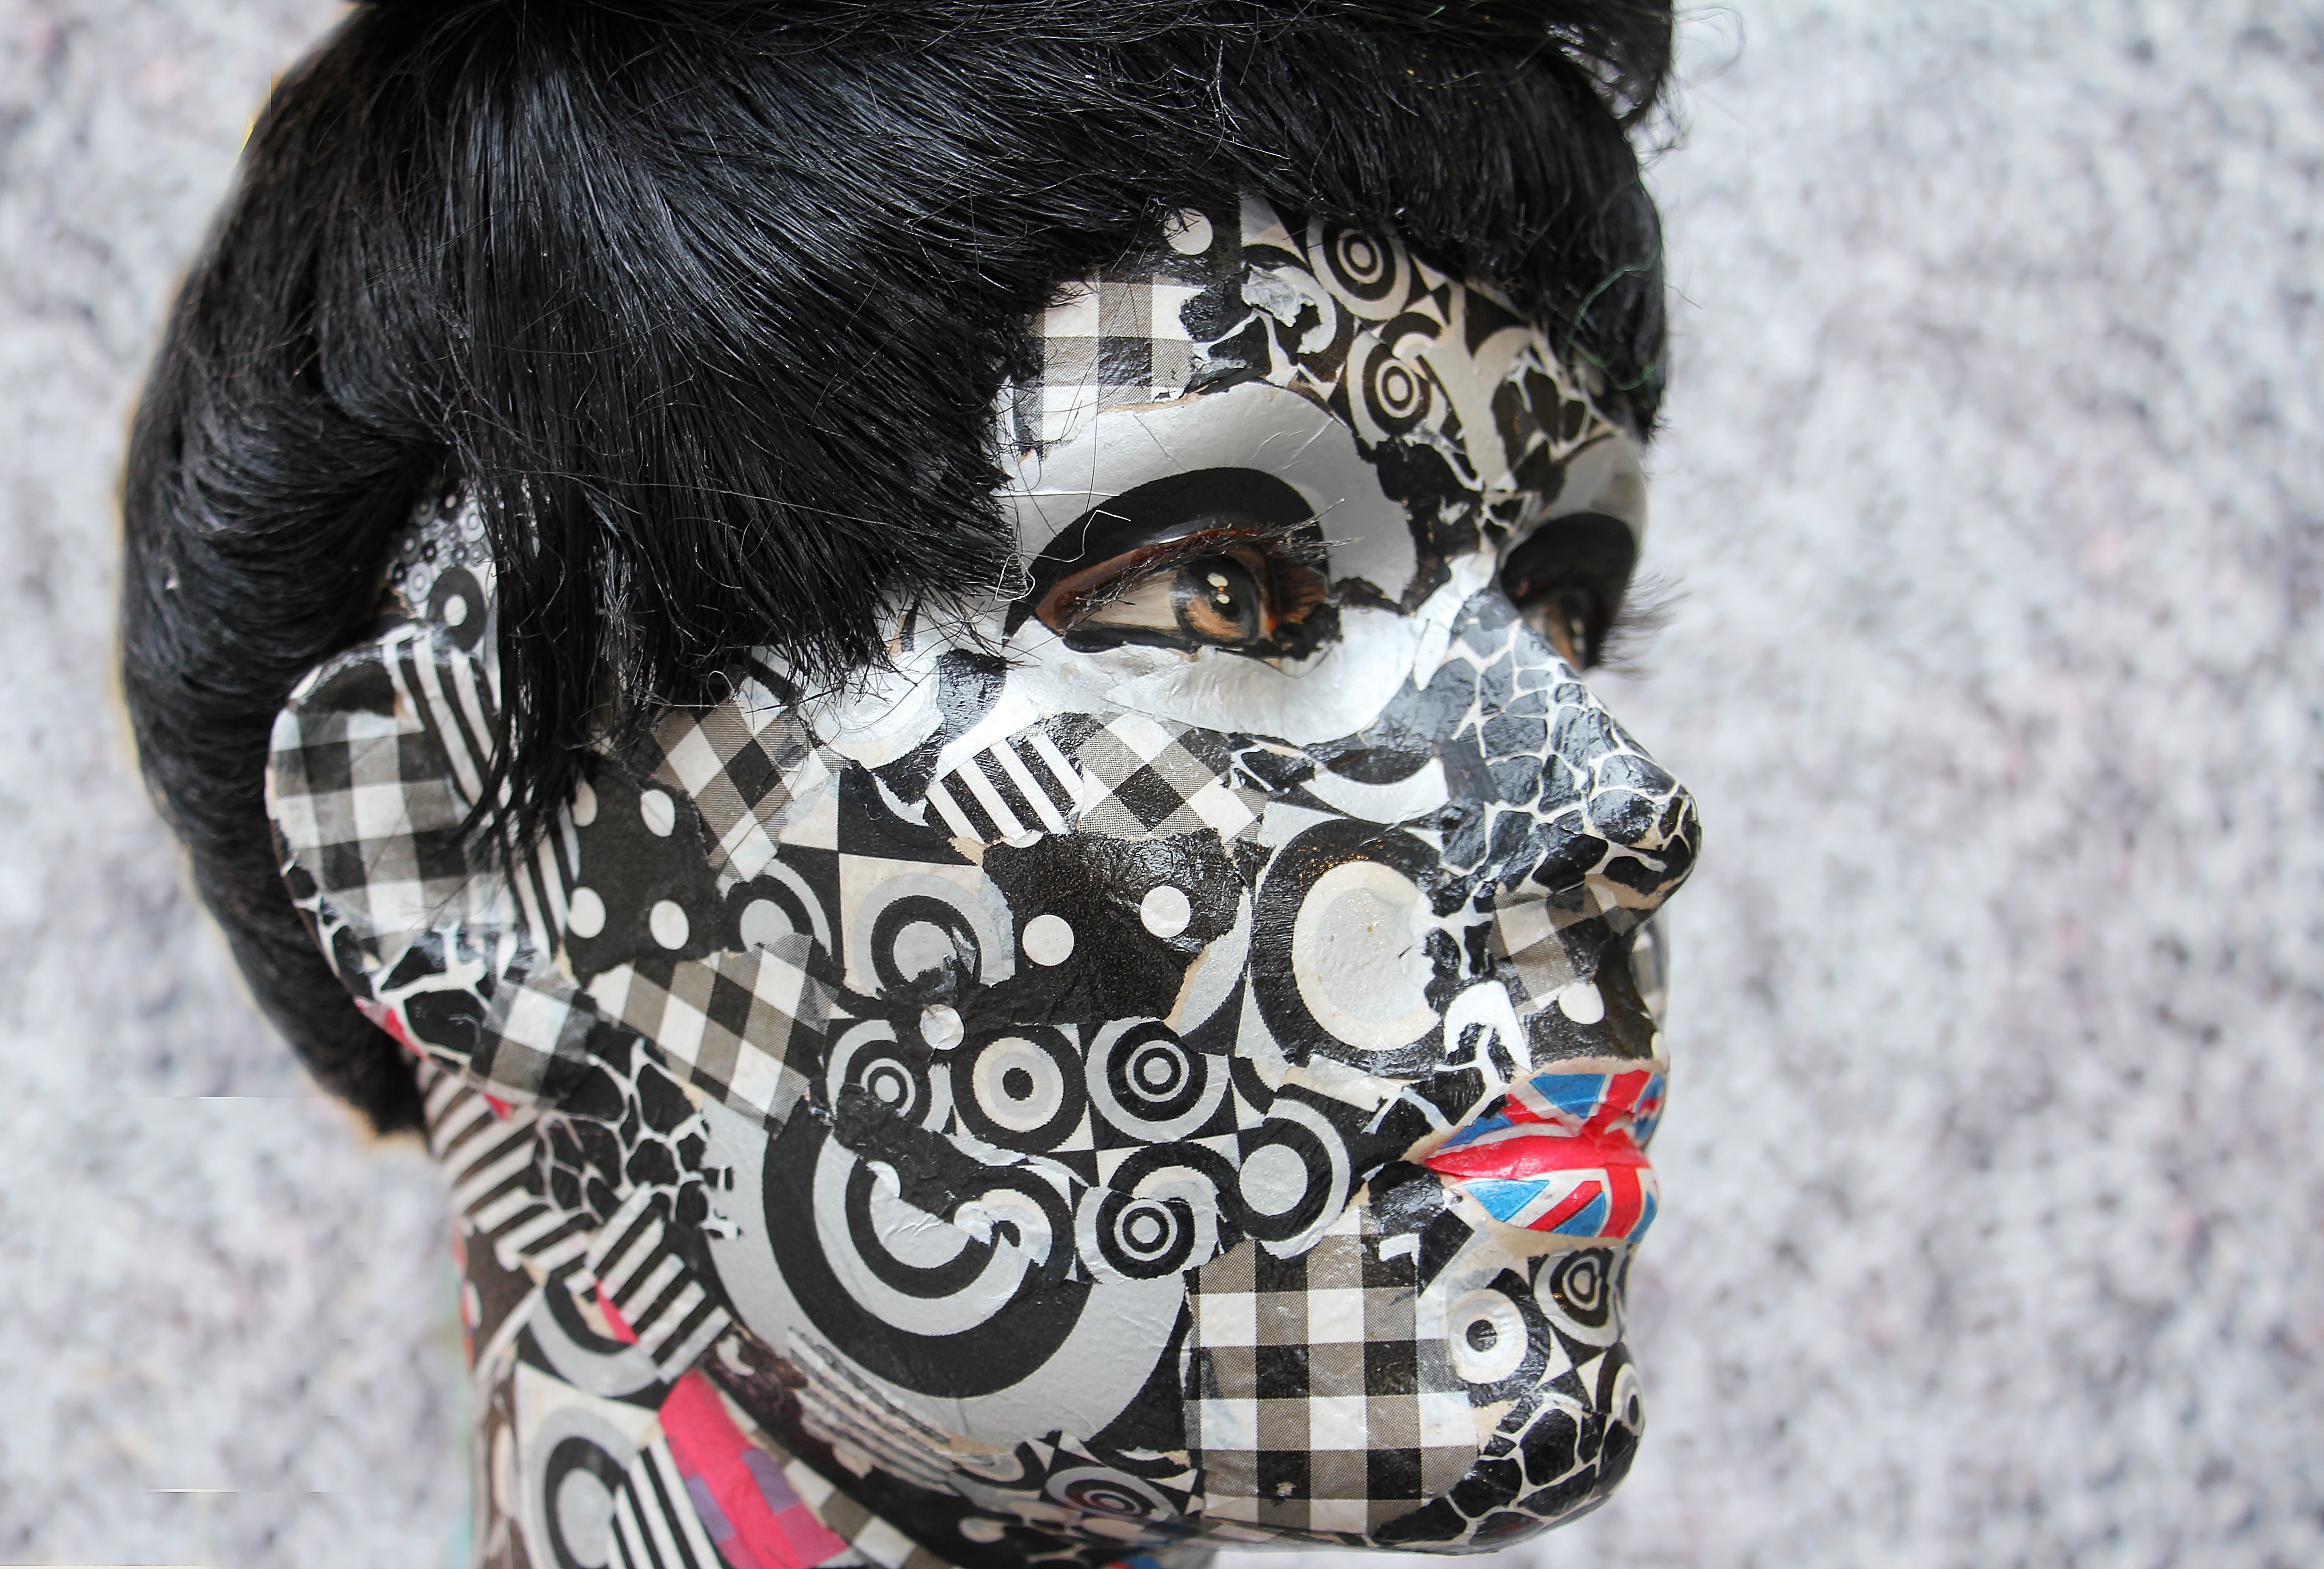
woman, female, decoration, pattern, portrait, clothing, skull, toy, face, doll, art, mask, head, costume, display dummy, united kingdom, patterns in the face, flag of united kingdom, hockey protective equipment, goaltender mask